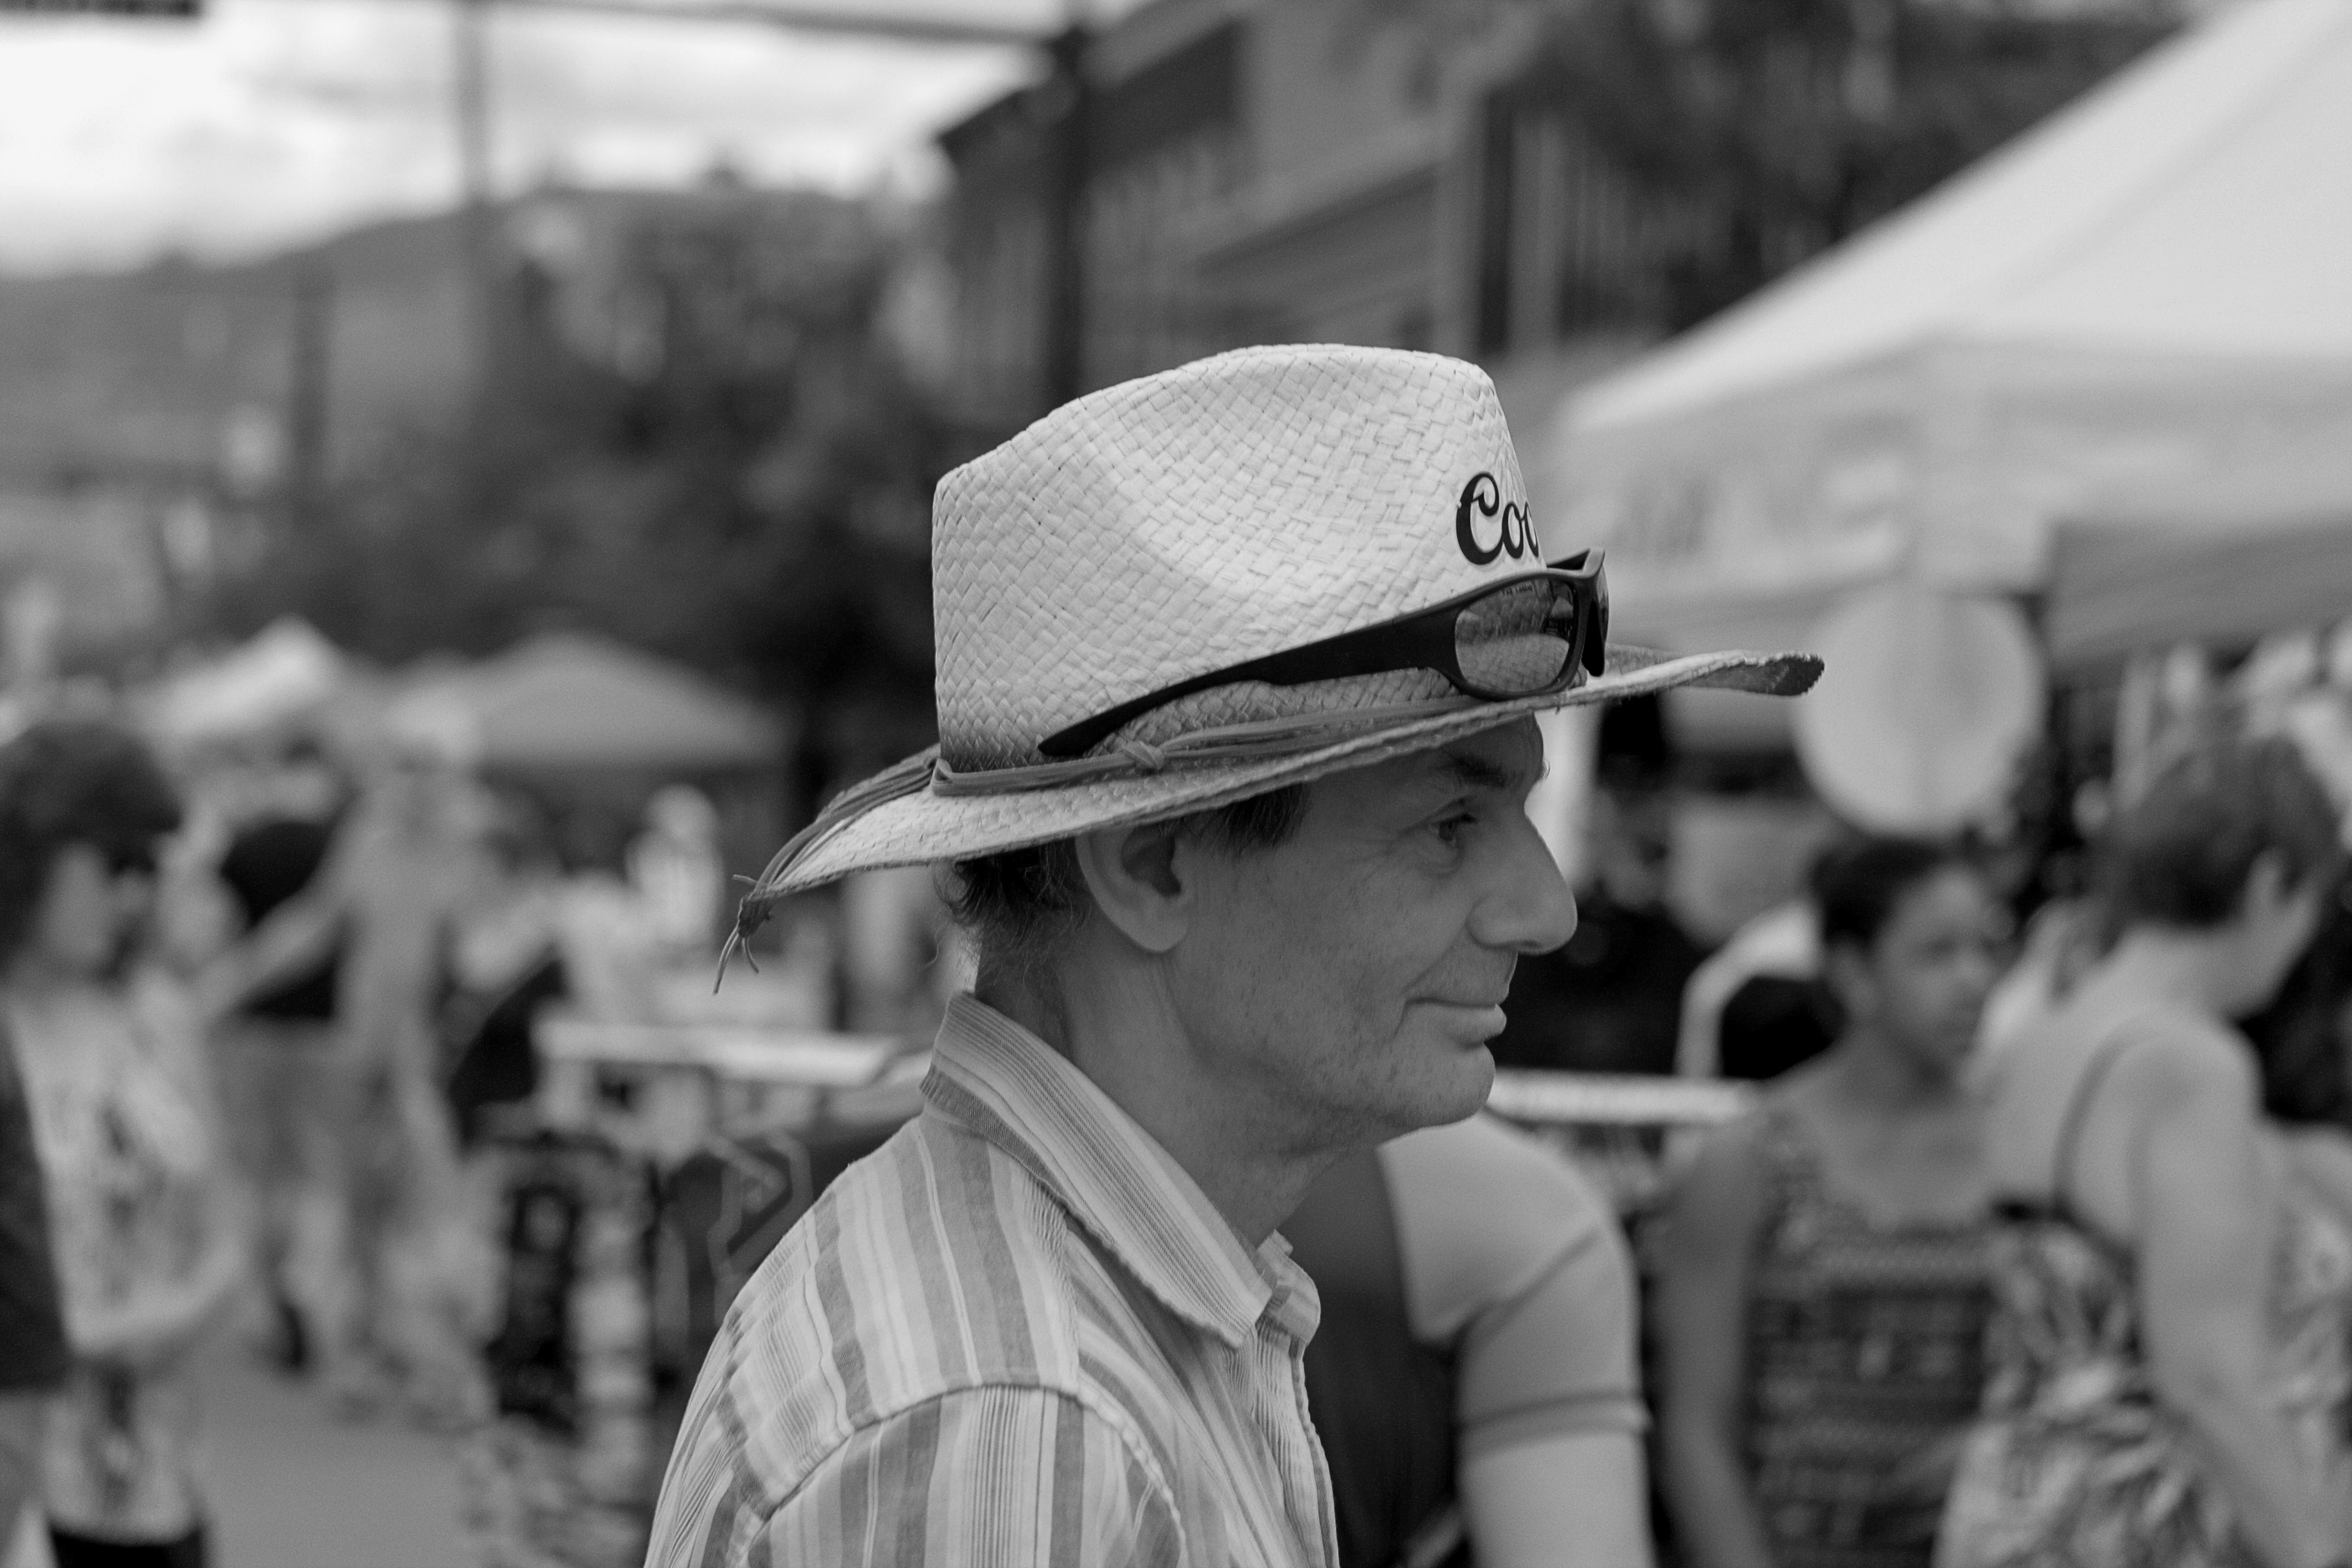
man, person, black and white, people, road, white, street, crowd, downtown, summer, male, hat, clothing, black, monochrome, streetphotography, bw, blackandwhite, canada, infrastructure, photograph, britishcolumbia, bc, okanagan, kelowna, blockparty, monochrome photography